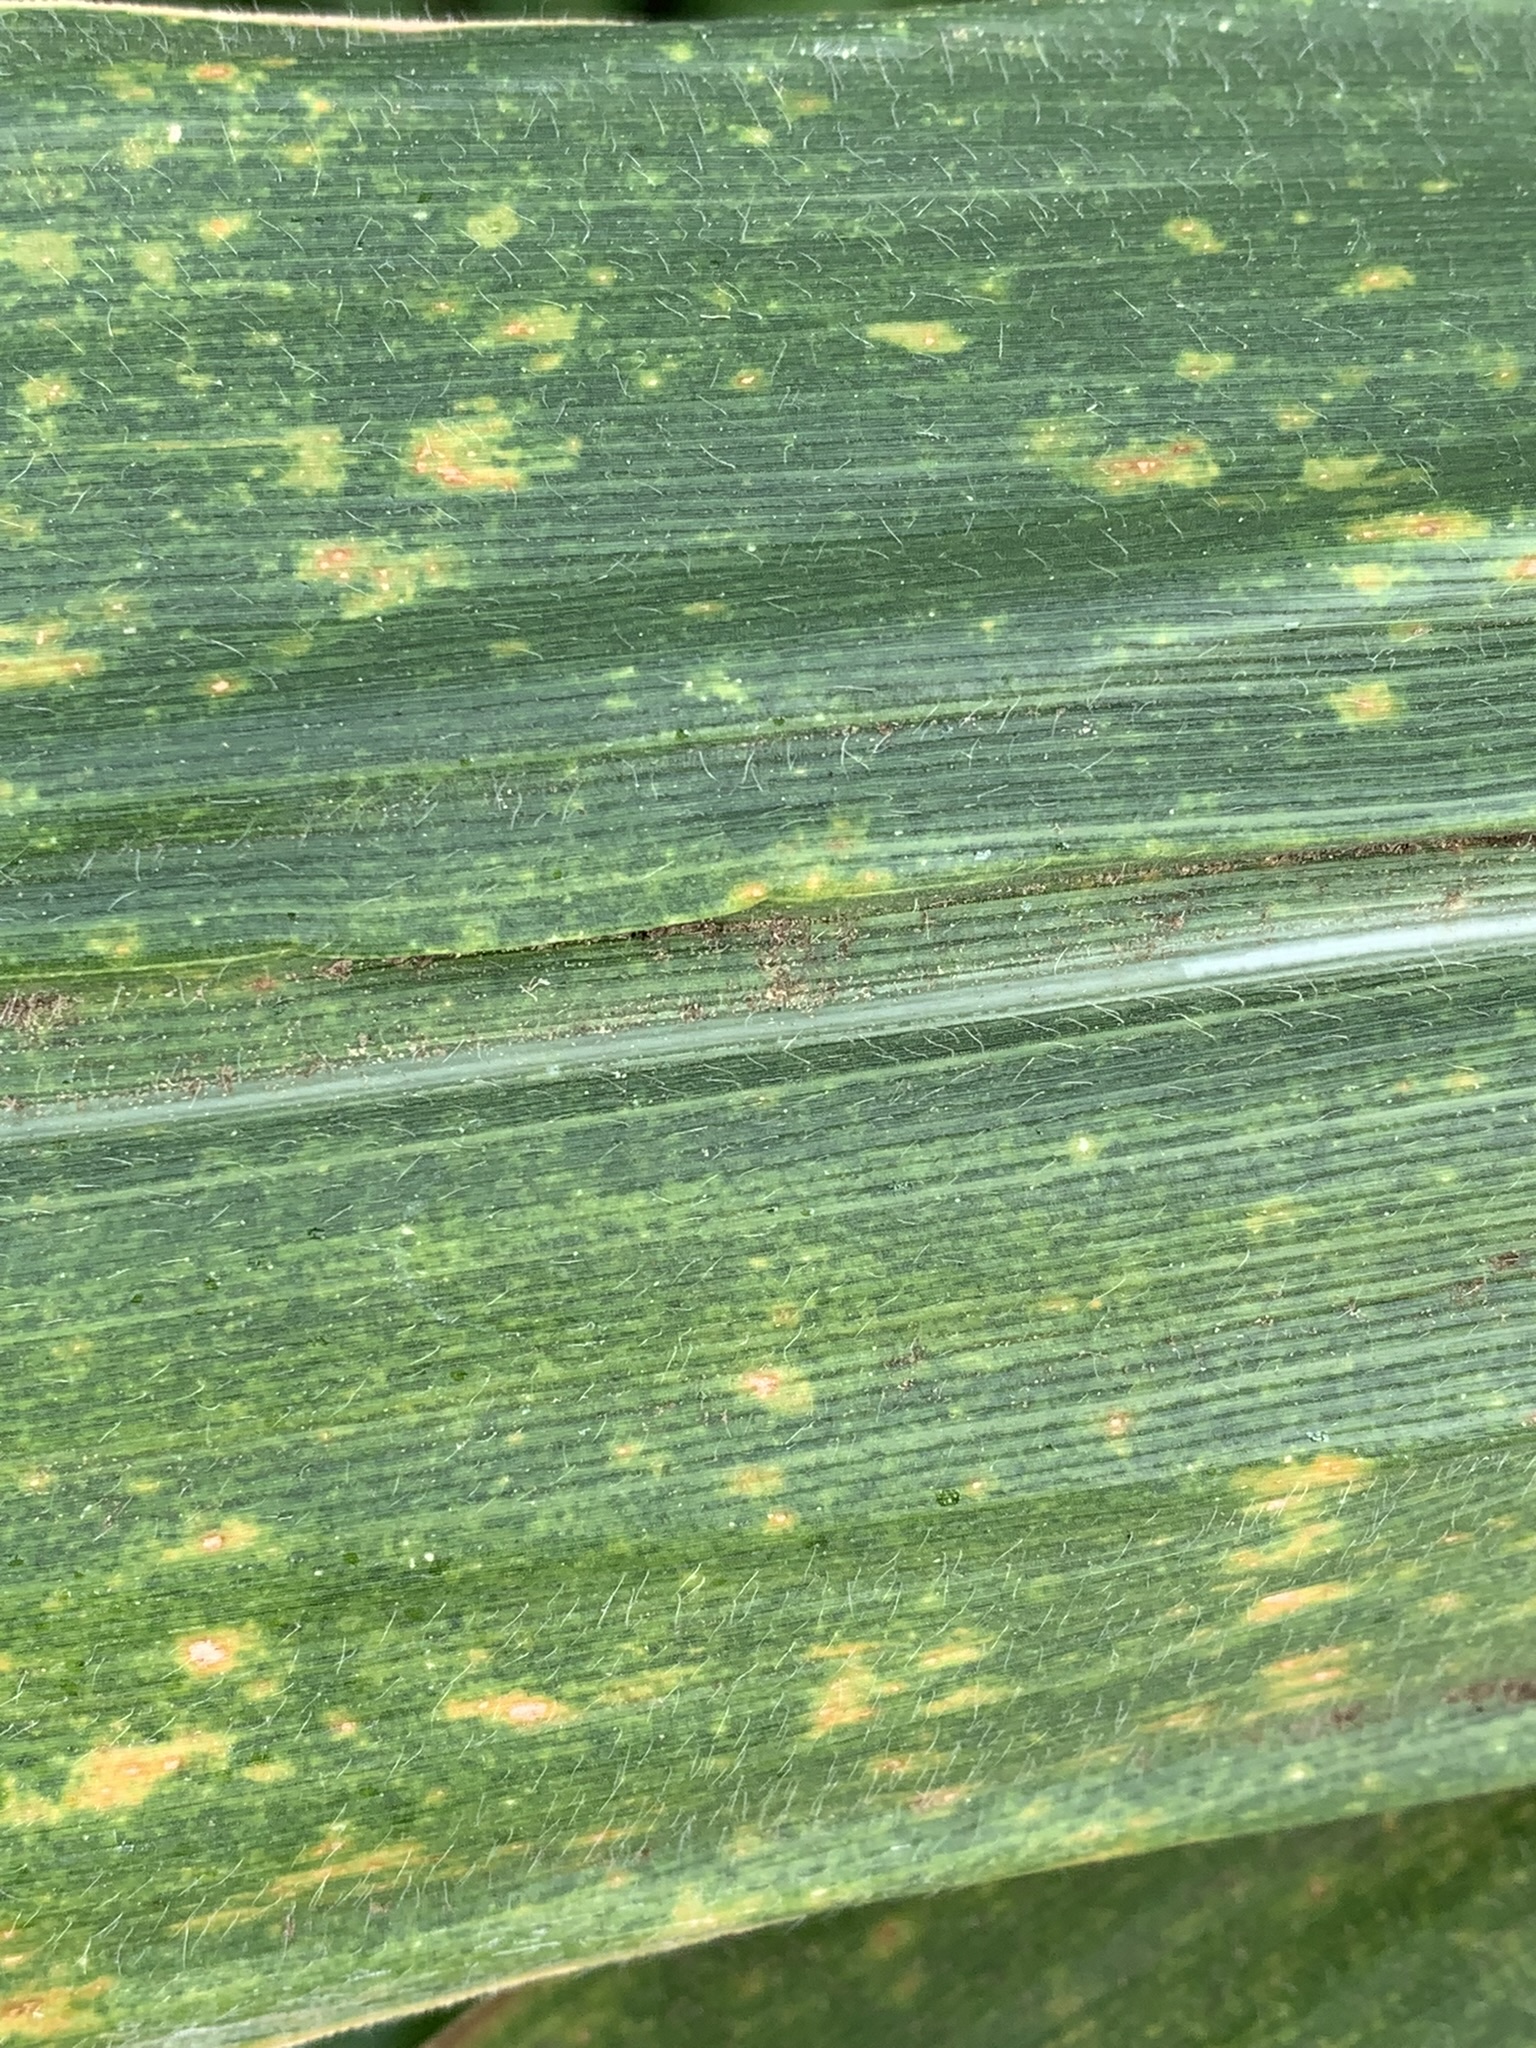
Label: MLN